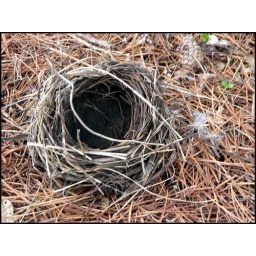
I found this birds nest on the ground...empty under my pine tree in our front yard.